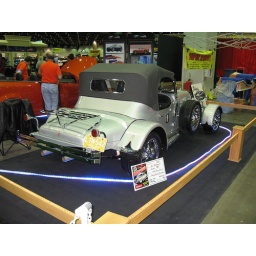
2008 Autorama- The Andare has 1970 license plate because car was first shown in 1970 Autorama